Isabel Cristina

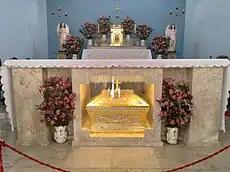
Altar of the chapel of Blessed Isabel Cristina, where her relics rest

Isabel Cristina Mrad Campos was born on 29 July 1962 in Barbacena to José Mendes Campos and Helena Mrad; her brother was Roberto. Her baptism was celebrated on 15 August in the local parish church of Nossa Senhora da Piedade in Barbacena; she received her Confirmation on 22 April 1965 in the San José basilica from Archbishop Oscar de Oliveira before making her First Communion at the school that the Vincentian Sisters managed on 26 October 1969.